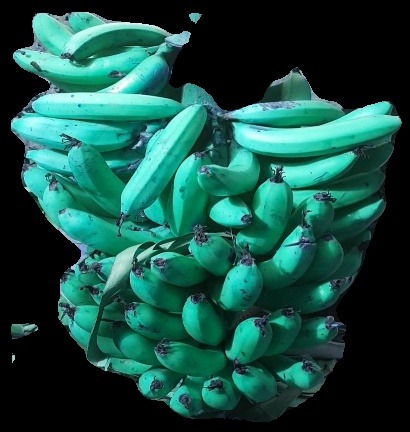
Variety: pachbale
Grade: grade3